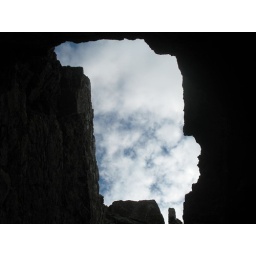
Hole in the roof on an old tower at rock of Dunamaise